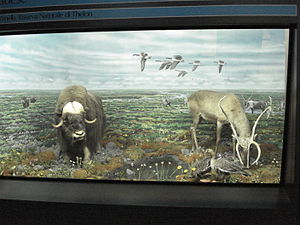
Diorama
Museer - her i Milano - benytter sig ofte af diorama for at fremstille fremmedartede landskaber.
"Et diorama er en detaljeret, tredimensional fremstilling af en scene, så tilskueren får indtryk af at være en del af scenarioet. Lysende elementer og andre ""virkelighedstro"", visuelle effekter bidrager til indtrykket. Ofte betragtes det gennem glas i et monter.